Answer in natural language. Considering the relative positions, where is black fabric cylindrical laundry hamper with handles (highlighted by a red box) with respect to white rhombus toilet (highlighted by a blue box)? Choose between the following options: left or right
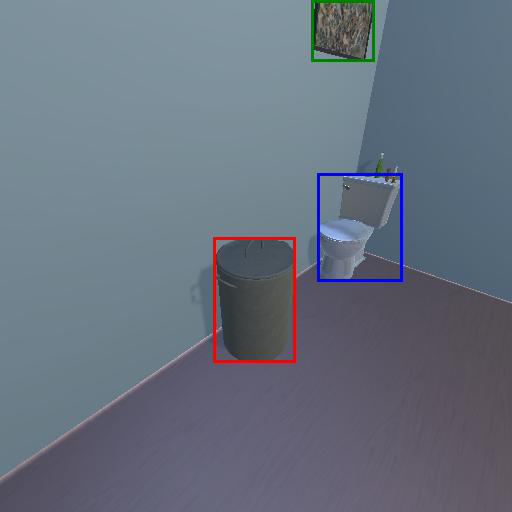
<answer>left</answer>